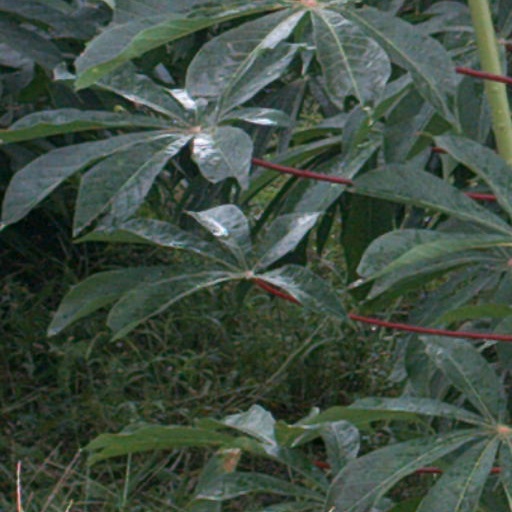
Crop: cassava